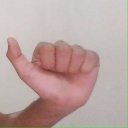
अक्षर: त